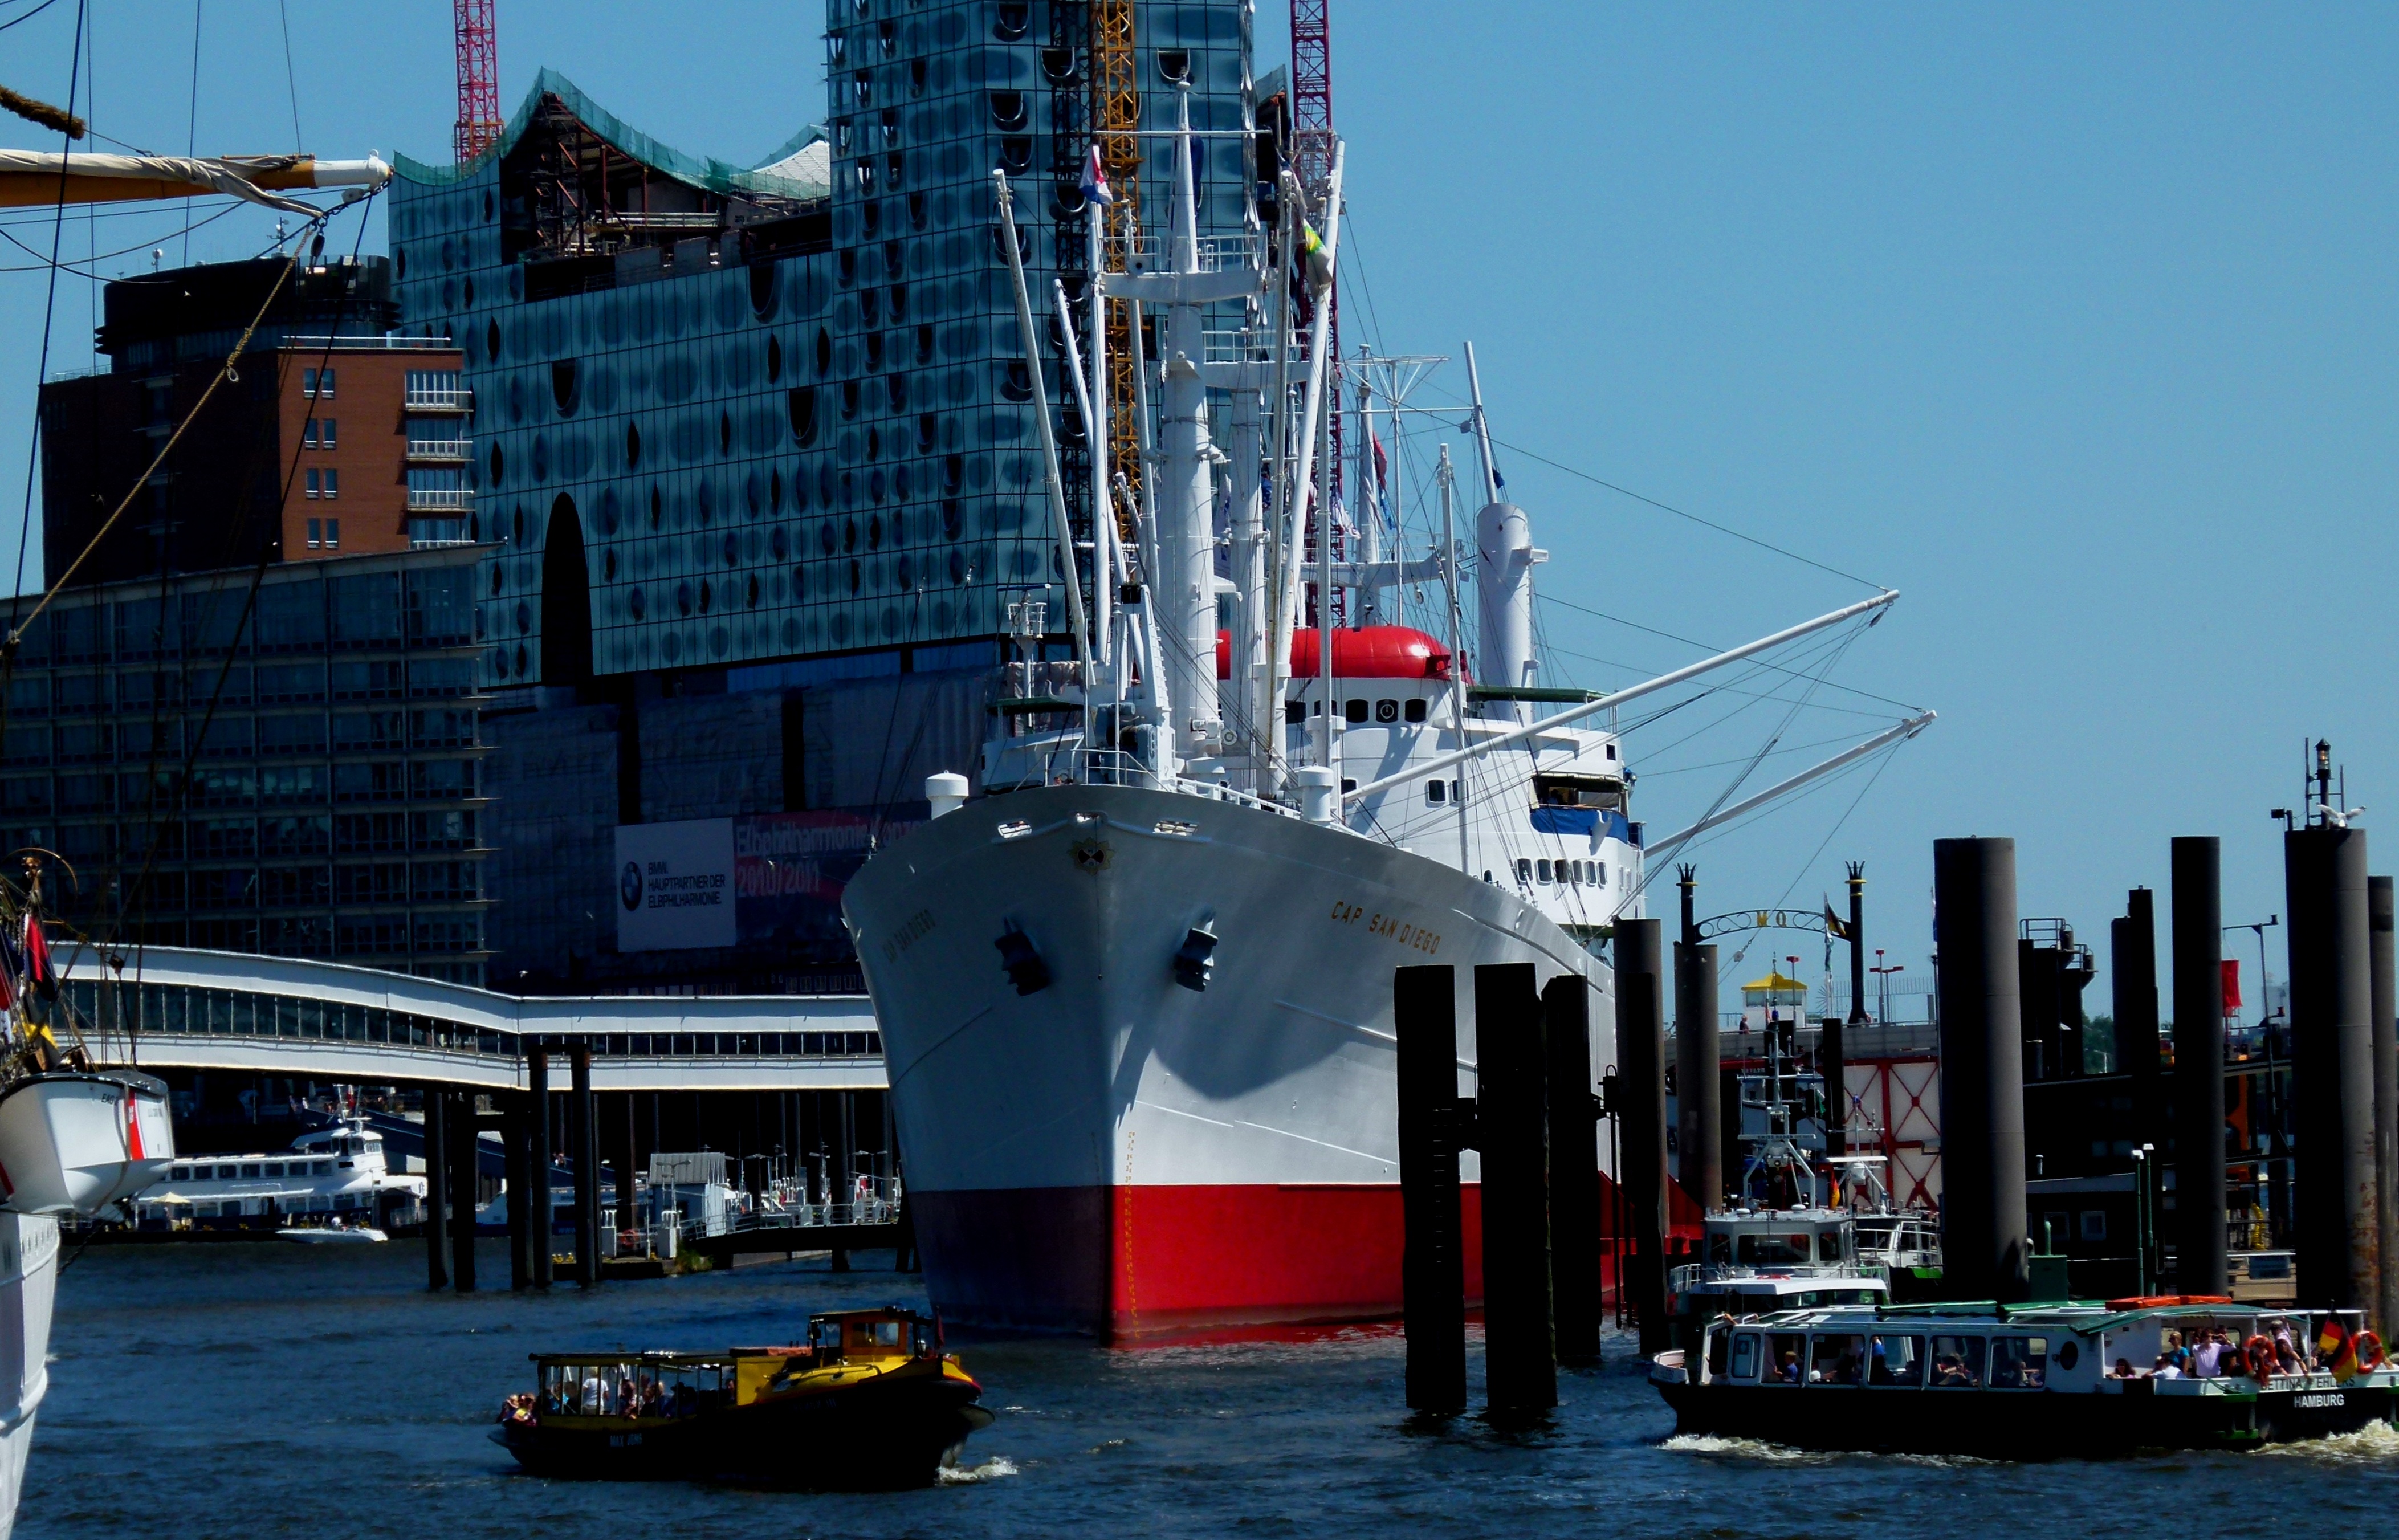
sea, coast, water, dock, boat, bridge, lake, old, ship, vehicle, mast, rigging, harbor, bug, port, waterway, pontoon, infrastructure, germany, thaw, tourist attraction, maritime, tugboat, watercraft, elbe, hamburg, hamburg port, hanseatic city, port city, hamburg skyline, hanseatic, port of hamburg, michel, northern germany, hafengeburtstag, container ship, fixing, cosmopolitan city, museum ship, landungsbr cken, hamburg landungsbr cken, harbour romance, cap san diego, worth a visit, hamburg museum ship, ship rear, freight transport